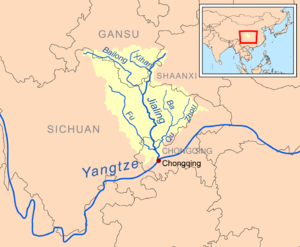
La Fu, c'est-à-dire rivière du dragon blanc, est une rivière qui coule dans la province chinoise du Sichuan et dans la municipalité de Chongqing. C'est un affluent droit du fleuve Jialing lui-même affluent du Yangzi Jiang.
La Bailong, c'est-à-dire rivière du dragon blanc, est une rivière qui coule dans les provinces chinoises du Sichuan et du Gansu. C'est le principal affluent du fleuve Jialing lui-même affluent du Yangzi Jiang.
Le Jialing est un fleuve chinois, long de 1 119 km, qui prend sa source dans la province du Gansu et se jette dans le fleuve Yangzi à Chongqing. C'est un des principaux affluents de ce fleuve avec un débit moyen 2 130 m³/s et c'est celui dont le bassin versant est le plus étendu.